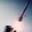
Label: rocket